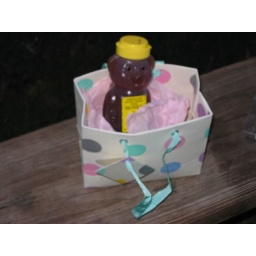
honey bear sits in pastel gift bag